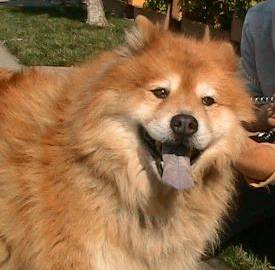
Label: dog